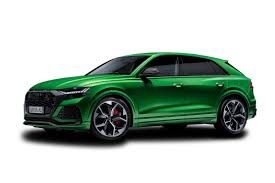
Label: noambulance